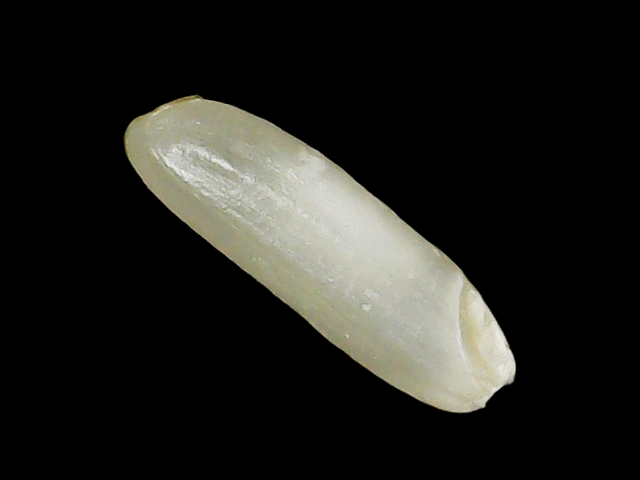
Rice variety: Binadhan21